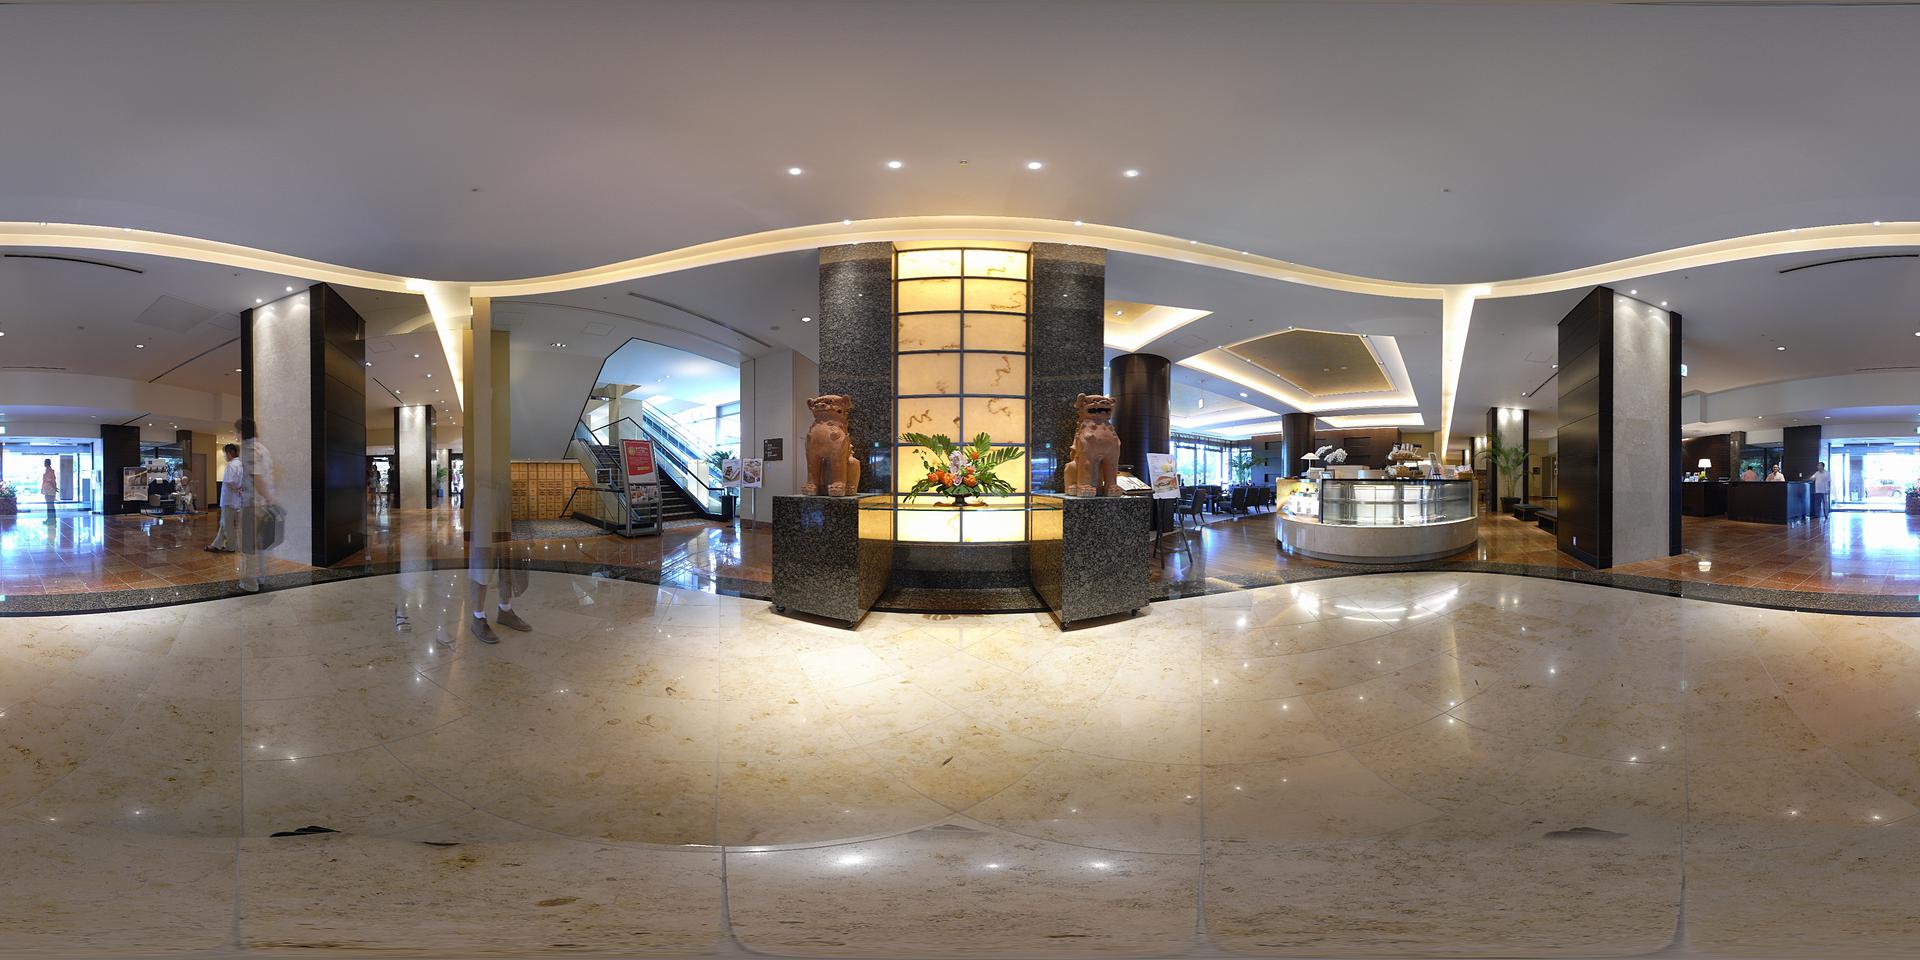
Referred object: the flower arrangement between the two statues

Referred object: the illuminated floral arrangement

Referred object: the statue to the left of the flower arrangement